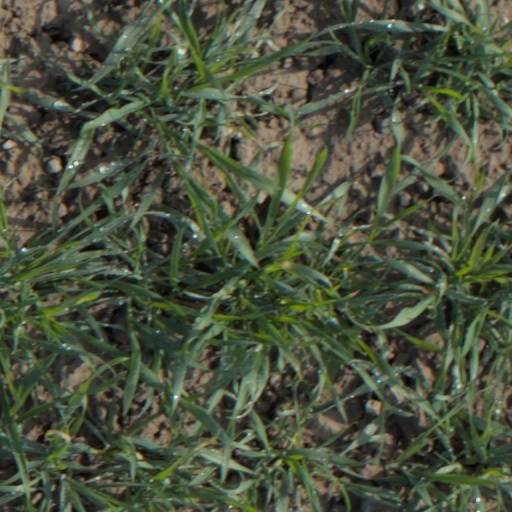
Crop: wheat